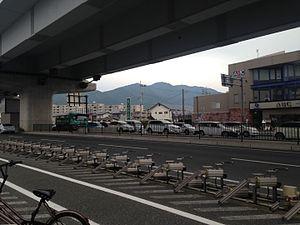
Le mont Abura est une montagne située sur la frontière entre les arrondissements de Minami-ku, Sawara-ku et Jōnan-ku de la ville de Fukuoka, dans la préfecture de Fukuoka au Japon. Son altitude est de 597 m. Le mont Abura est l'endroit où le prêtre bouddhiste indien Seiga a produit la première huile de camélia à partir de graines fabriquées au Japon pendant la période Nara.